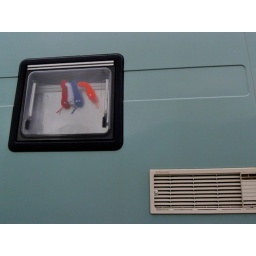
A van we saw parked on the side of the road has these in the window.